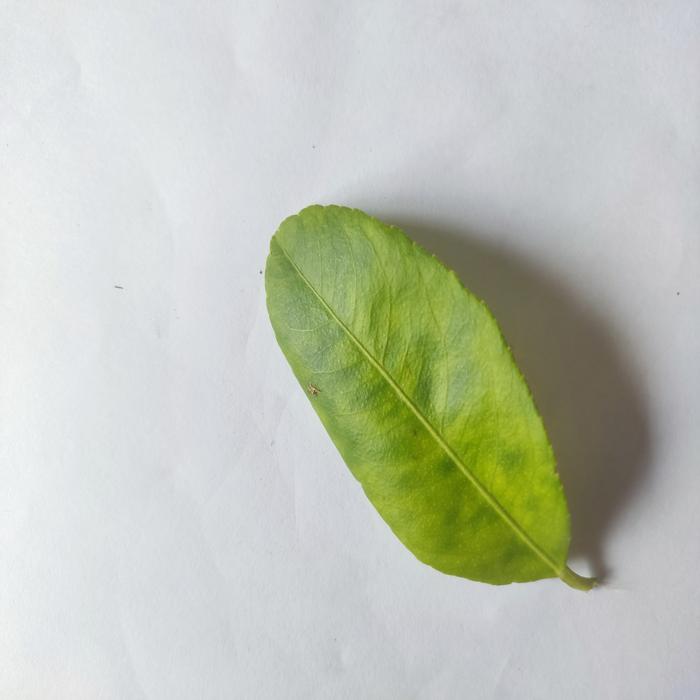
Crop: Lemon
Leaf condition: Citrus